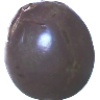
Label: Passion Fruit 1